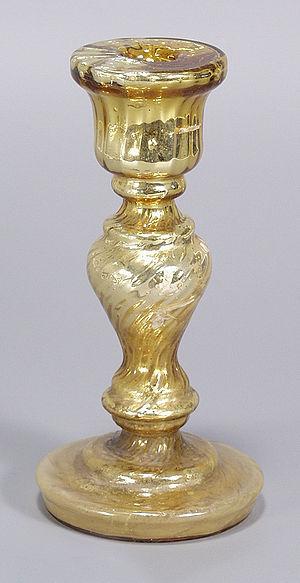
Bougeoir doré en verre mercuré, dit «
Le verre mercuré ou verre mercurisé est une technique de verrerie destinée à donner un aspect argenté ou doré à un objet ornemental en verre. Parfois appelé « argent du pauvre », ou verre argenté, il a servi à créer des objets d'art et de la vie quotidienne. La dénomination d'argent du pauvre pourrait provenir du fait que les classes sociales peu aisées du XIXᵉ siècle n'étaient pas à même de se procurer de l'argenterie et achetaient donc des objets en verre mercuré, moins chers.